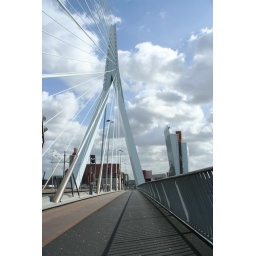
&lt;i&gt; Erasmus bridge over Niuwe Maas, Rotterdam, 1996, designed by Ben van Berkel &lt;/i&gt;